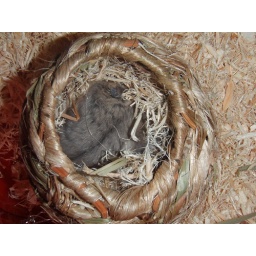
One of the boys hiding in his little fun ball